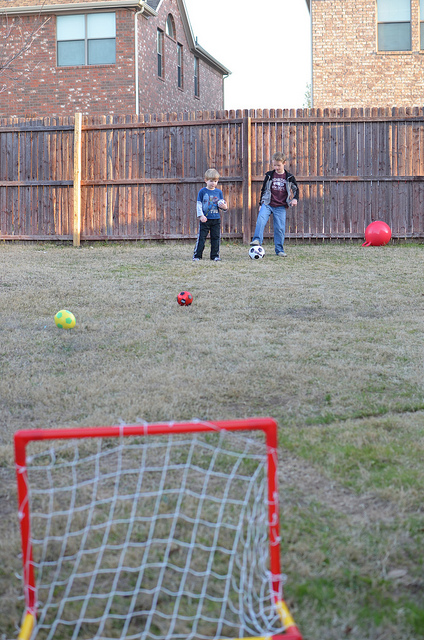
hai đứa trẻ đang luyện tập đá bóng ngoài sân cỏ